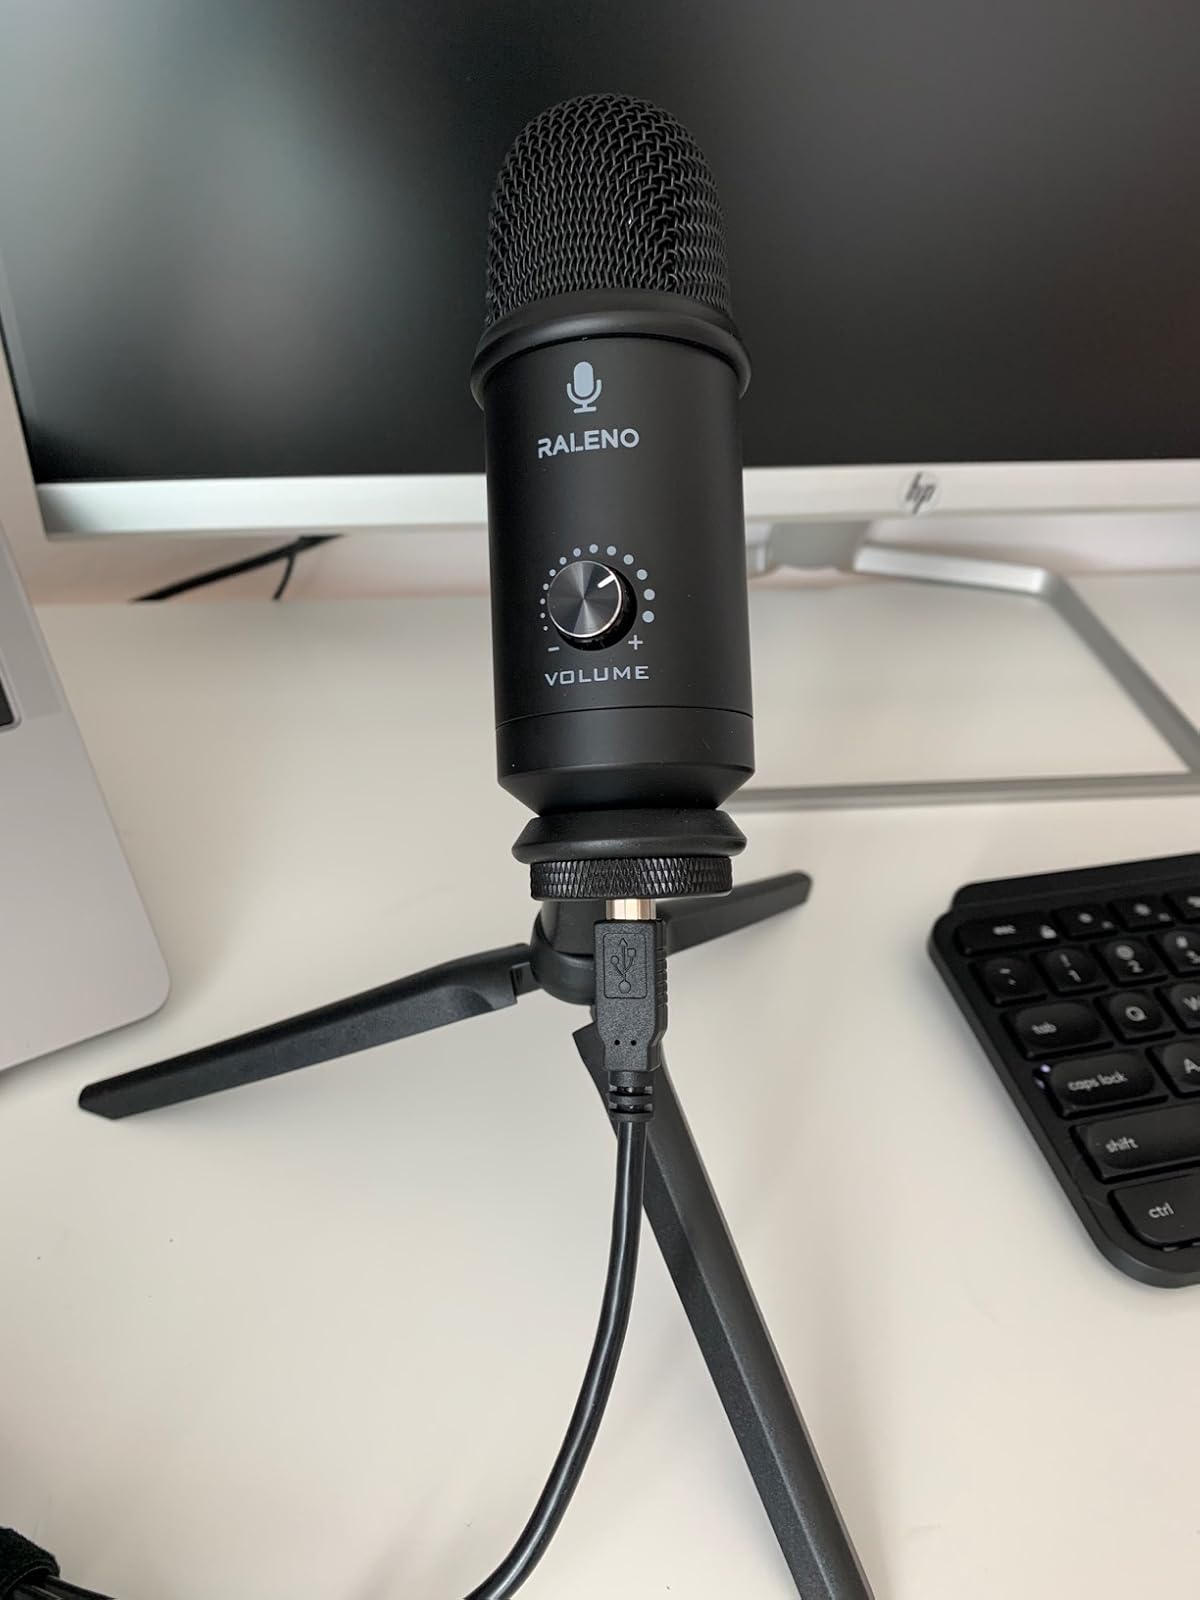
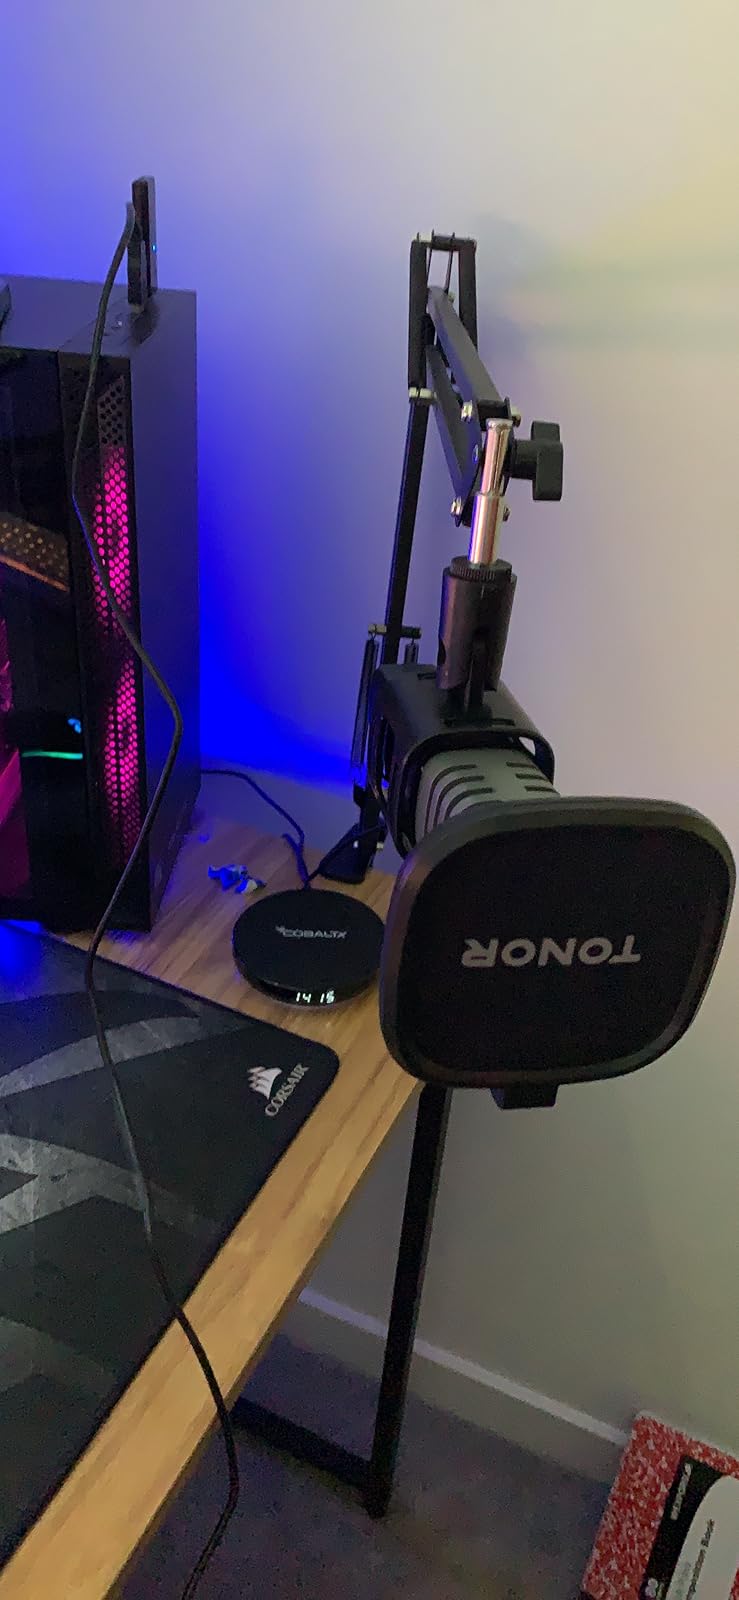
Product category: microphone
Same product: no